Wilhelm von Montfort

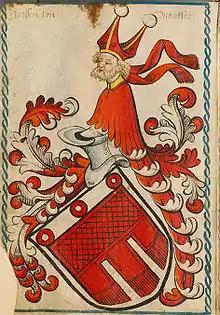
Coat-of-arms of the counts of Montfort

Wilhelm's election signalled a systemic change for Saint Gall. He was elected abbot from the dynasty of the counts of Montfort, which was hostile towards the abbey during Berchtold's abbacy and sided with Ulrich during the time of double rule. While the spreading influence of the Montforts from the Rheintal to the Argengau had been a point of contention between the house and the convent, the electorate now sought to use the name of the counts for their own benefit. Wilhelm had influential secular brothers who boosted his election, among which were Rudolf I von Montfort and Ulrich I von Montfort, as well as the later bishop of Chur, Friedrich von Montfort. After the election, Wilhelm endeavored to restore the Abbey's former glory. Those ambitions were stopped by King Rudolf who—after clashing with the strong-willed abbot—soon grew more hostile, forcing Wilhelm to interrupt his first visit at the royal court in Augsburg, in December 1282, to avoid further impositions from the king. Inhabitants of the abbey were so unhappy with Wilhelm's strict fiscal policies, and his orders that every monk should be ordained priest, that they lodged a complaint at the royal court. Their accusations were backed by the court, and in 1287, Rudolf constricted Saint Gall's access to secular goods and used his influence on a papal legate to impose an anathema on Wilhelm.